Fredmans epistlar

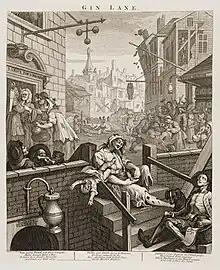
Bellman's artistry in the songs of "Fredman's Epistles" has been compared with William Hogarth's work as a painter, as here in "Gin Lane", 1751.

Bellman wrote a total of 82 "Fredman's Epistles", starting in 1768. The overall theme of the Epistles is, on the surface, drinking, and its effects, but the Epistles are very far from being drinking songs. Instead, they are a diverse collection of songs, often telling stories. They are sometimes romantically pastoral, sometimes serious, even mournful, but always dramatic, full of life. Together, they "paint in words and music a canvas of their age". They are populated by a lengthy cast of characters, and set firmly in Bellman's time and place, eighteenth century Stockholm, but are simultaneously decorated, for romantic or humorous effect, in Rococo style. As a result, listeners are confronted with both striking realism and classical imagery. Within these general themes, the Epistles follow no discernible pattern, and do not join together to tell any single story. Their tunes, too, are borrowed from a variety of sources, often French. The words that are fitted to the tunes are often in parodic contrast to their original themes, very likely achieving humorous effects on their eighteenth-century audiences. "Fredman's Epistles" are thus not easy to categorise; the critic Johan Henric Kellgren stated that Bellman's songs "had no model and can have no successors".